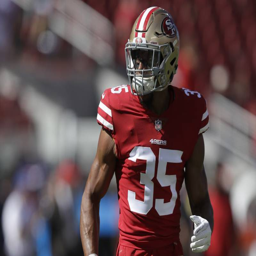
american football player warms up before a football game against sports team .